Marchfeld

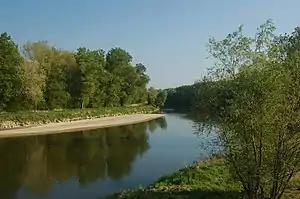
The Morava/March

The region takes its name from the river March ("Morava") in the east (derived from "Mark", meaning "border"), which serves as Austria's border with Slovakia. The term "Marchfeld" thus means "territory/plain by the border river". The southern boundary of the Marchfeld is formed by the Danube and its floodplains (e.g., the Lobau), while in the north, it is framed by the hilly landscape of the Weinviertel, stretching from the Bisamberg near Vienna to Angern an der March. The flat Austrian bank of the March up to Hohenau an der March and the tri-border area are also considered part of the broader Marchfeld region. The undeveloped outskirts of Vienna’s 21st and 22nd districts, both located on the left bank of the Danube, are also considered part of the Marchfeld.